Eugenio Daza

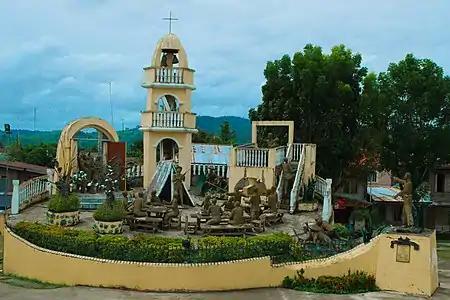
Balangiga Encounter Monument

On April 26, 1902, Gen. Claro Guevarra, who took command of Samar following General Lukbán's capture, surrendered Samar to Major-General Frederick D.Grant; General Smith was also present.